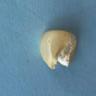
Maize quality: Bad